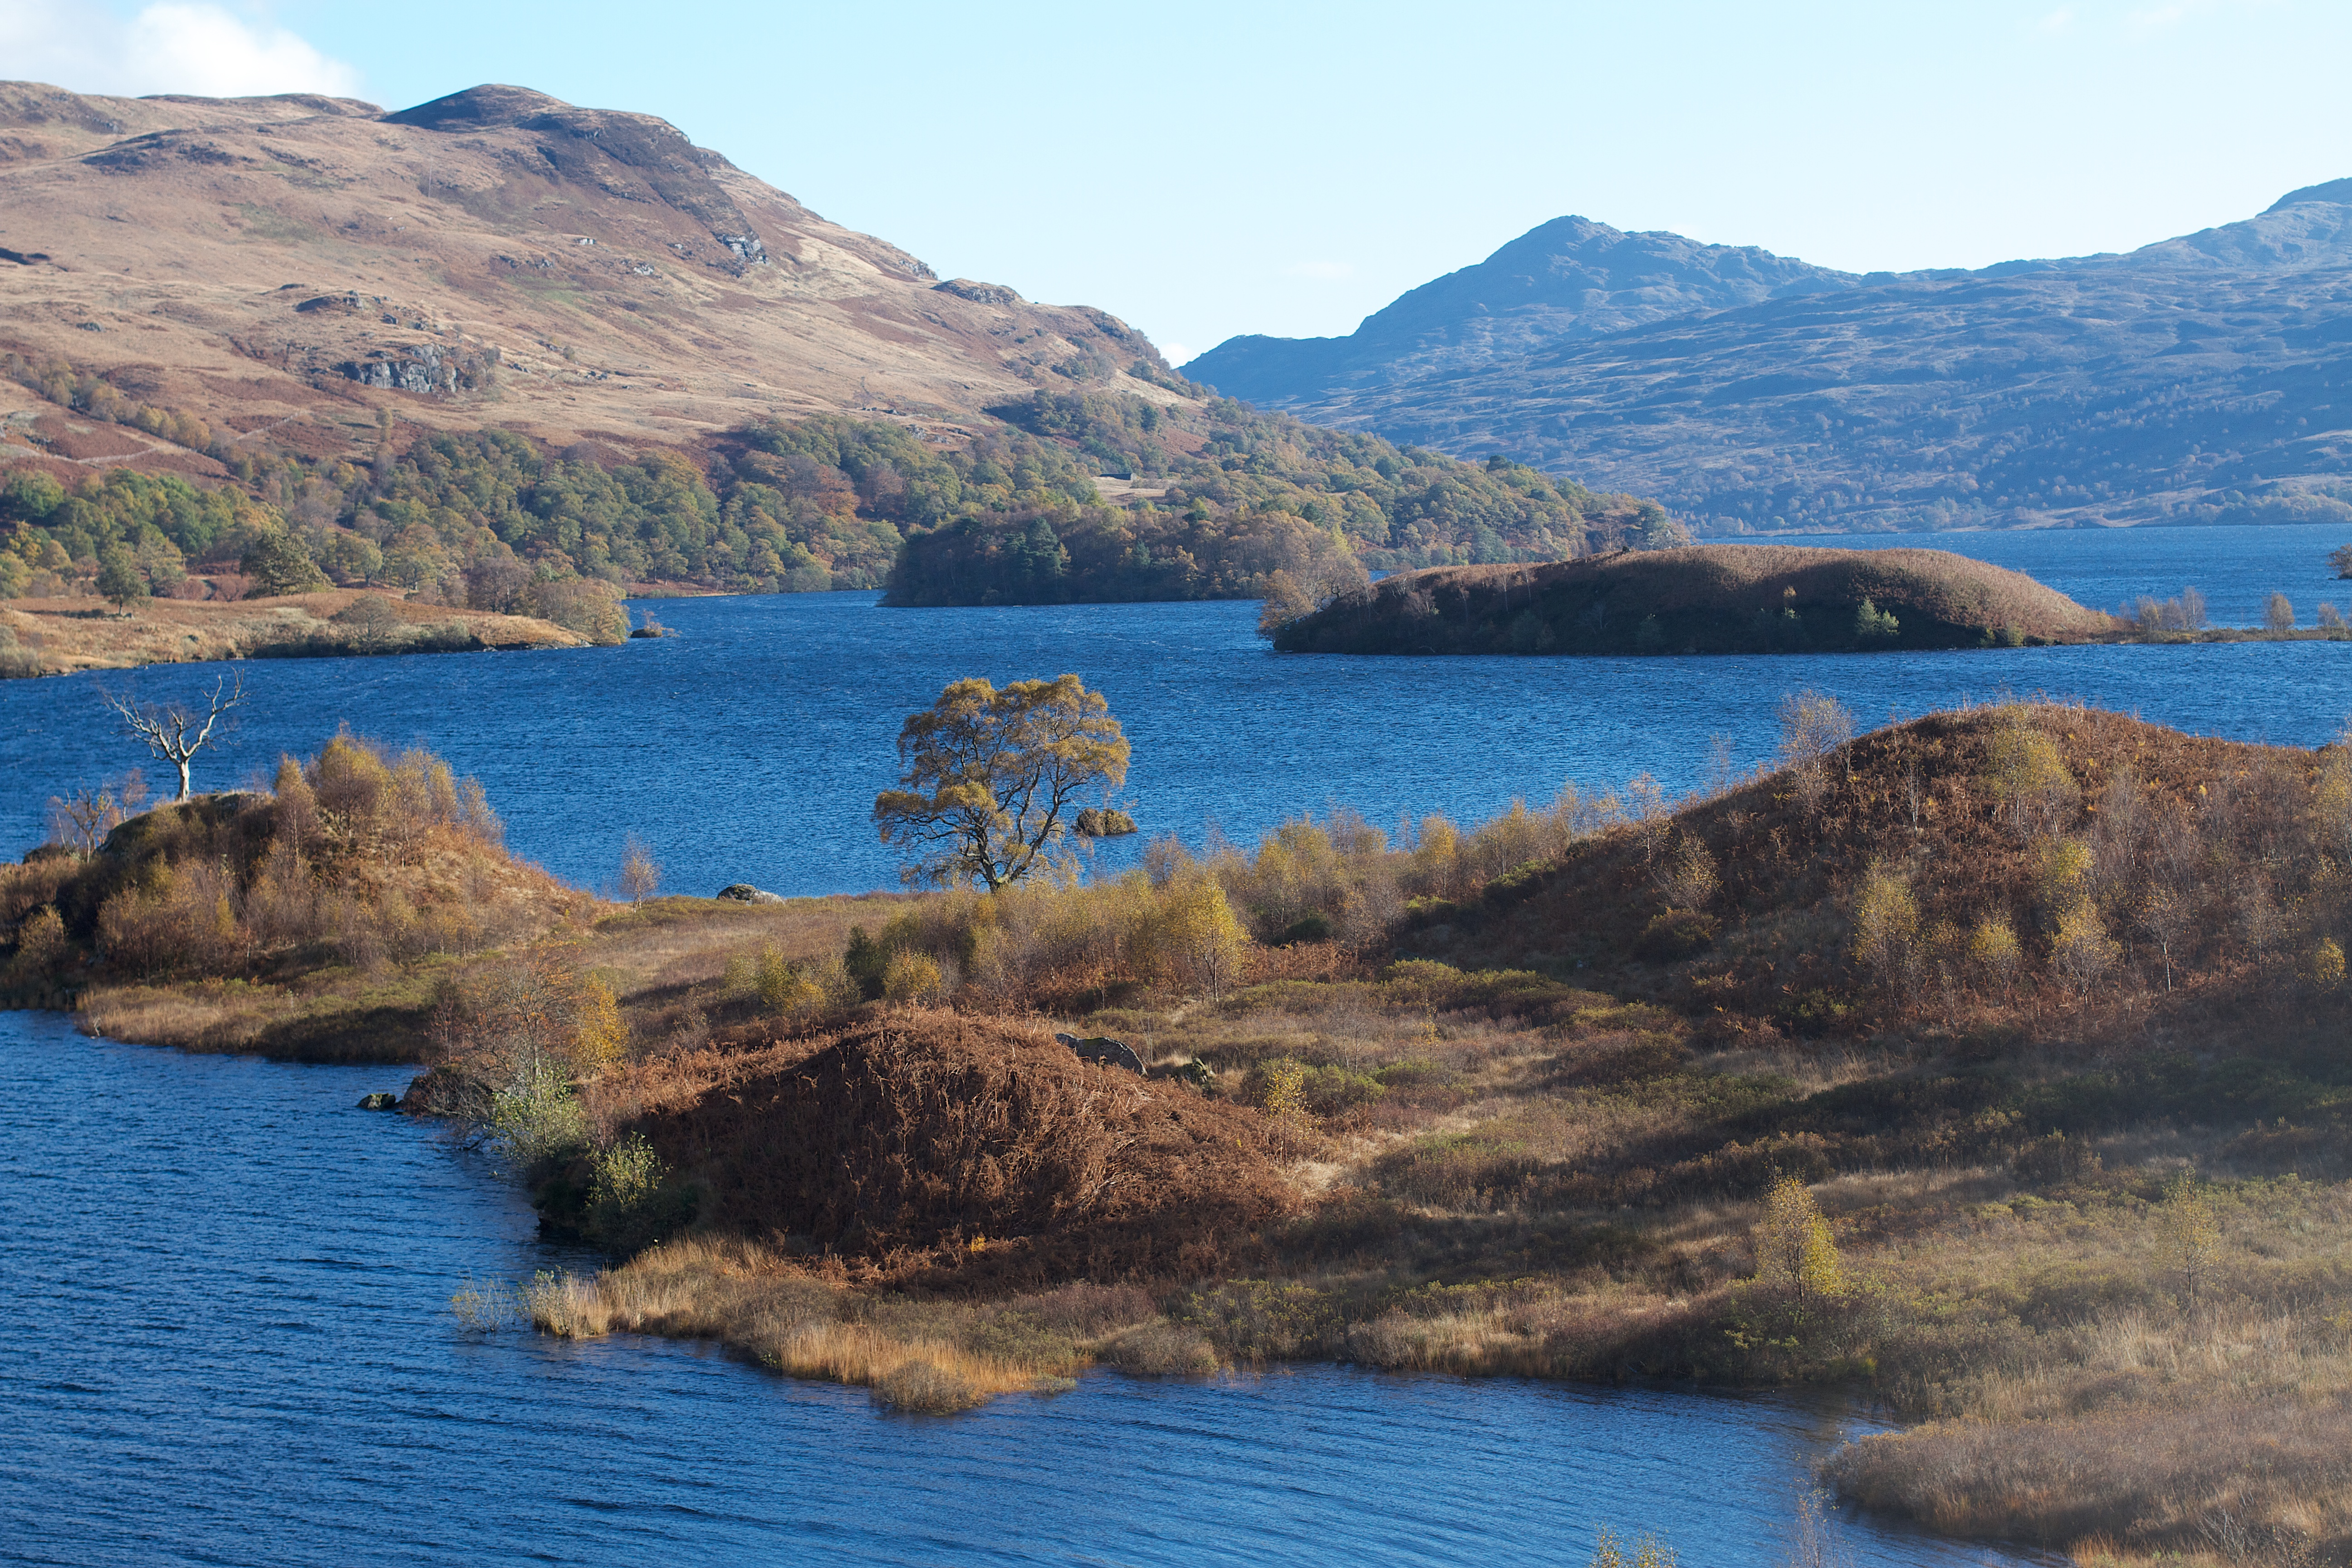
landscape, sea, coast, wilderness, mountain, shore, lake, cove, inlet, reflection, bay, fjord, reservoir, terrain, body of water, cool image, fell, loch, crater lake, cape, tarn, geographical feature